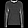
Label: Pullover